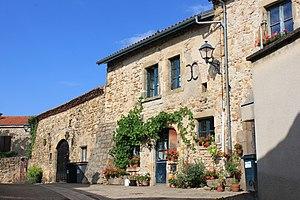
Montpeyroux, Puy-de-Dôme, France
Montpeyroux est une commune française, située dans le département du Puy-de-Dôme, en région d'Auvergne-Rhône-Alpes.